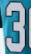
Number: 3